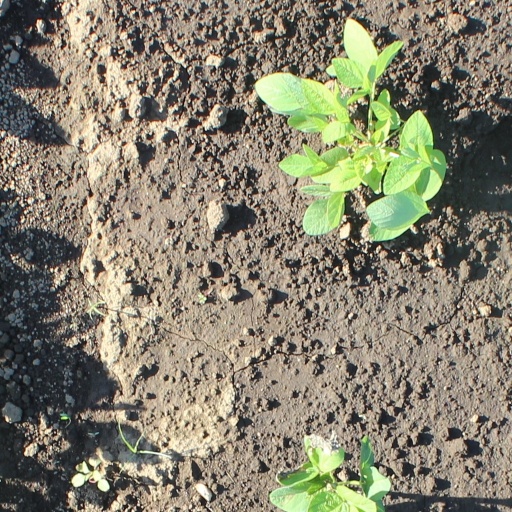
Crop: soybean